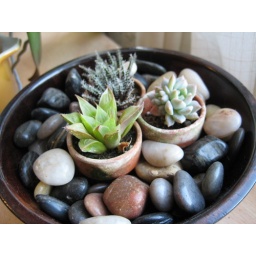
3 little ones brought home in their own little pots...a few stones, and a wooden bowl later...now they are a family.